Martin Helwig

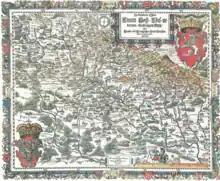
Martin Helwig's map of Silesia (south direction on top edge), 1685 reprint

Martin Helwig (5 November 1516 – 26 January 1574) was a German cartographer of Silesia and pedagogue. He was born in Neisse and died in Breslau, Holy Roman Empire.